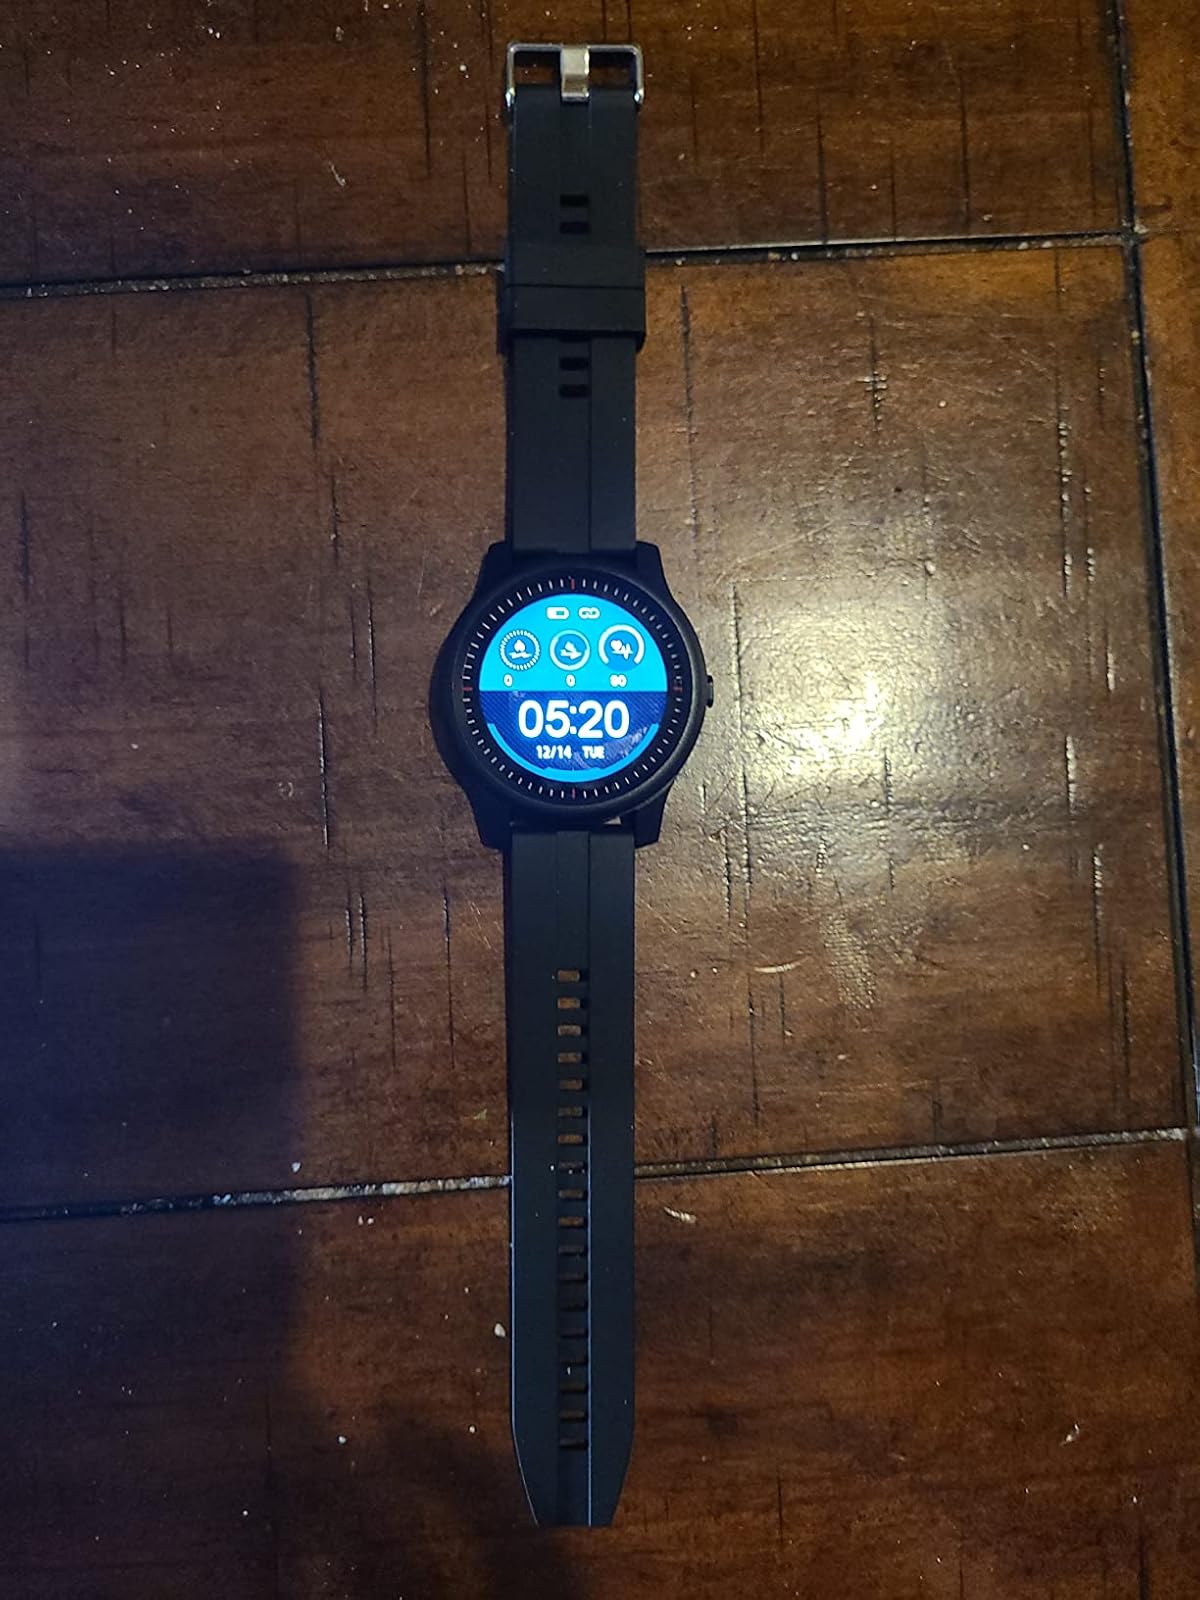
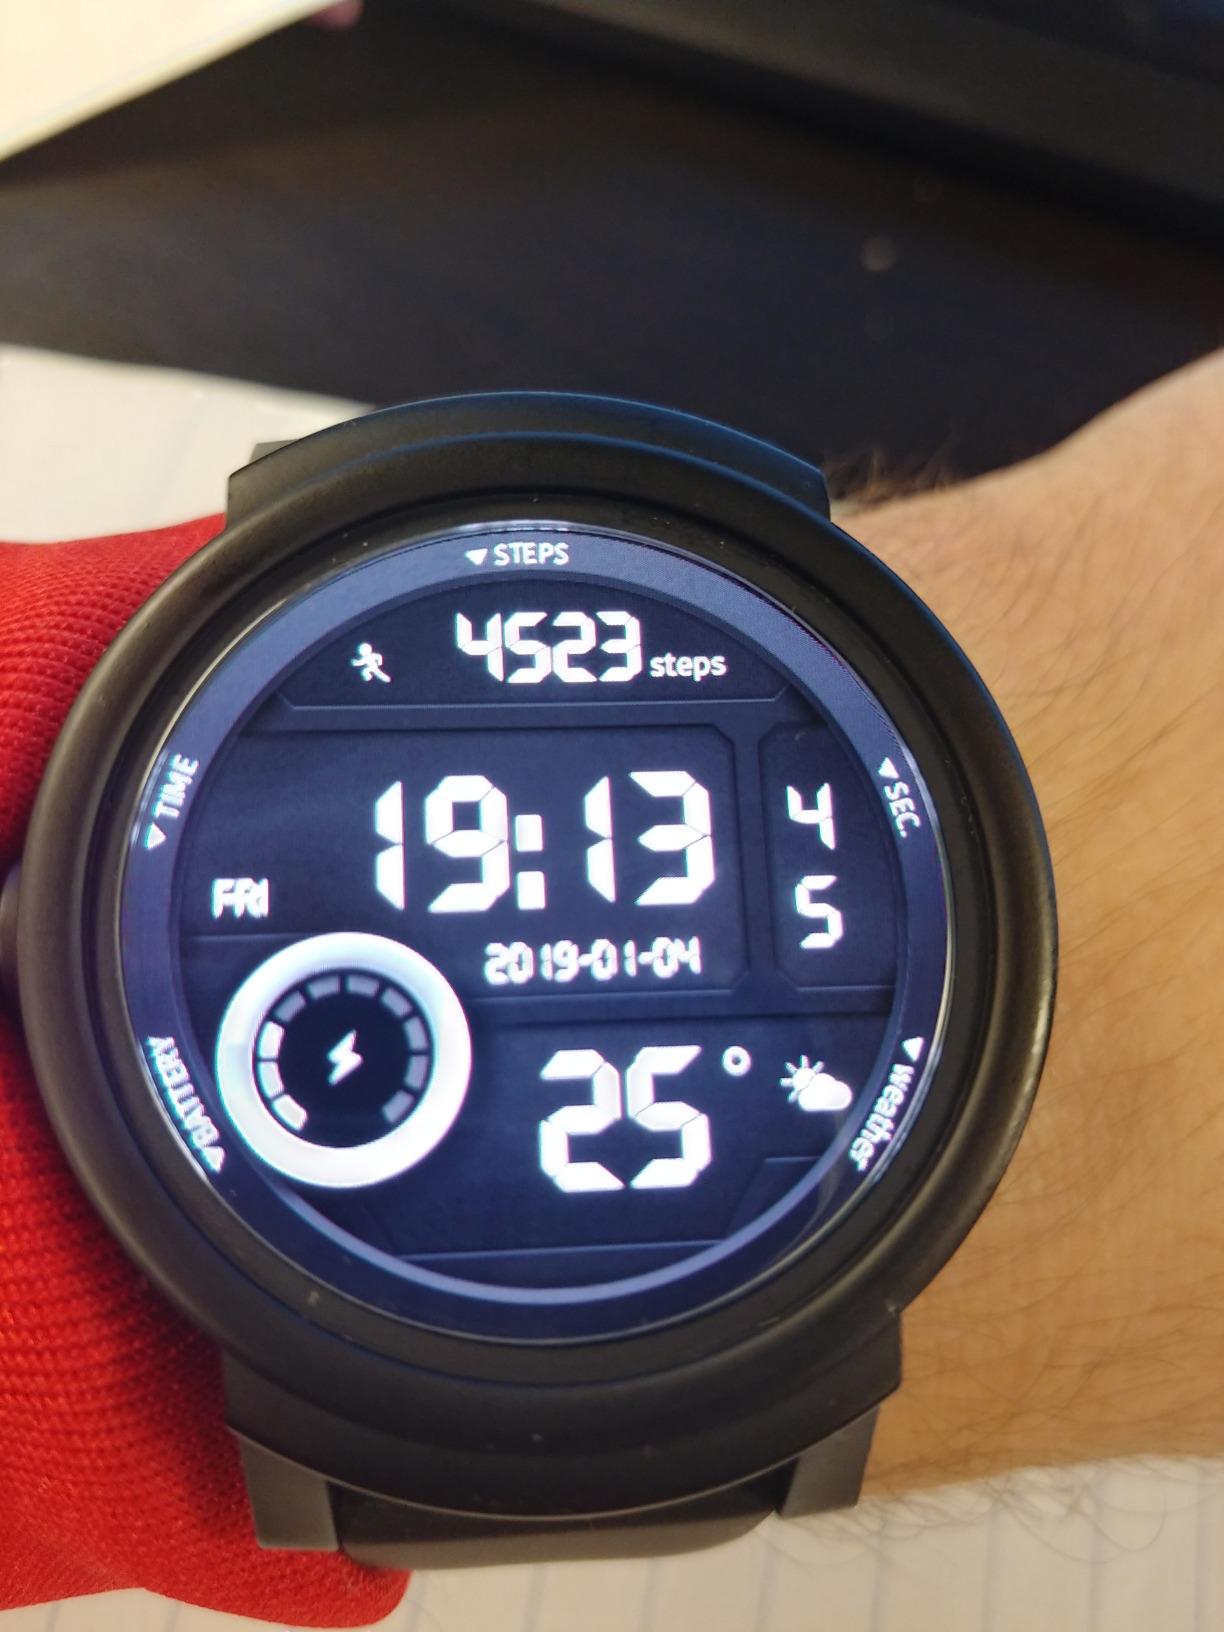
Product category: smartwatch
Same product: no